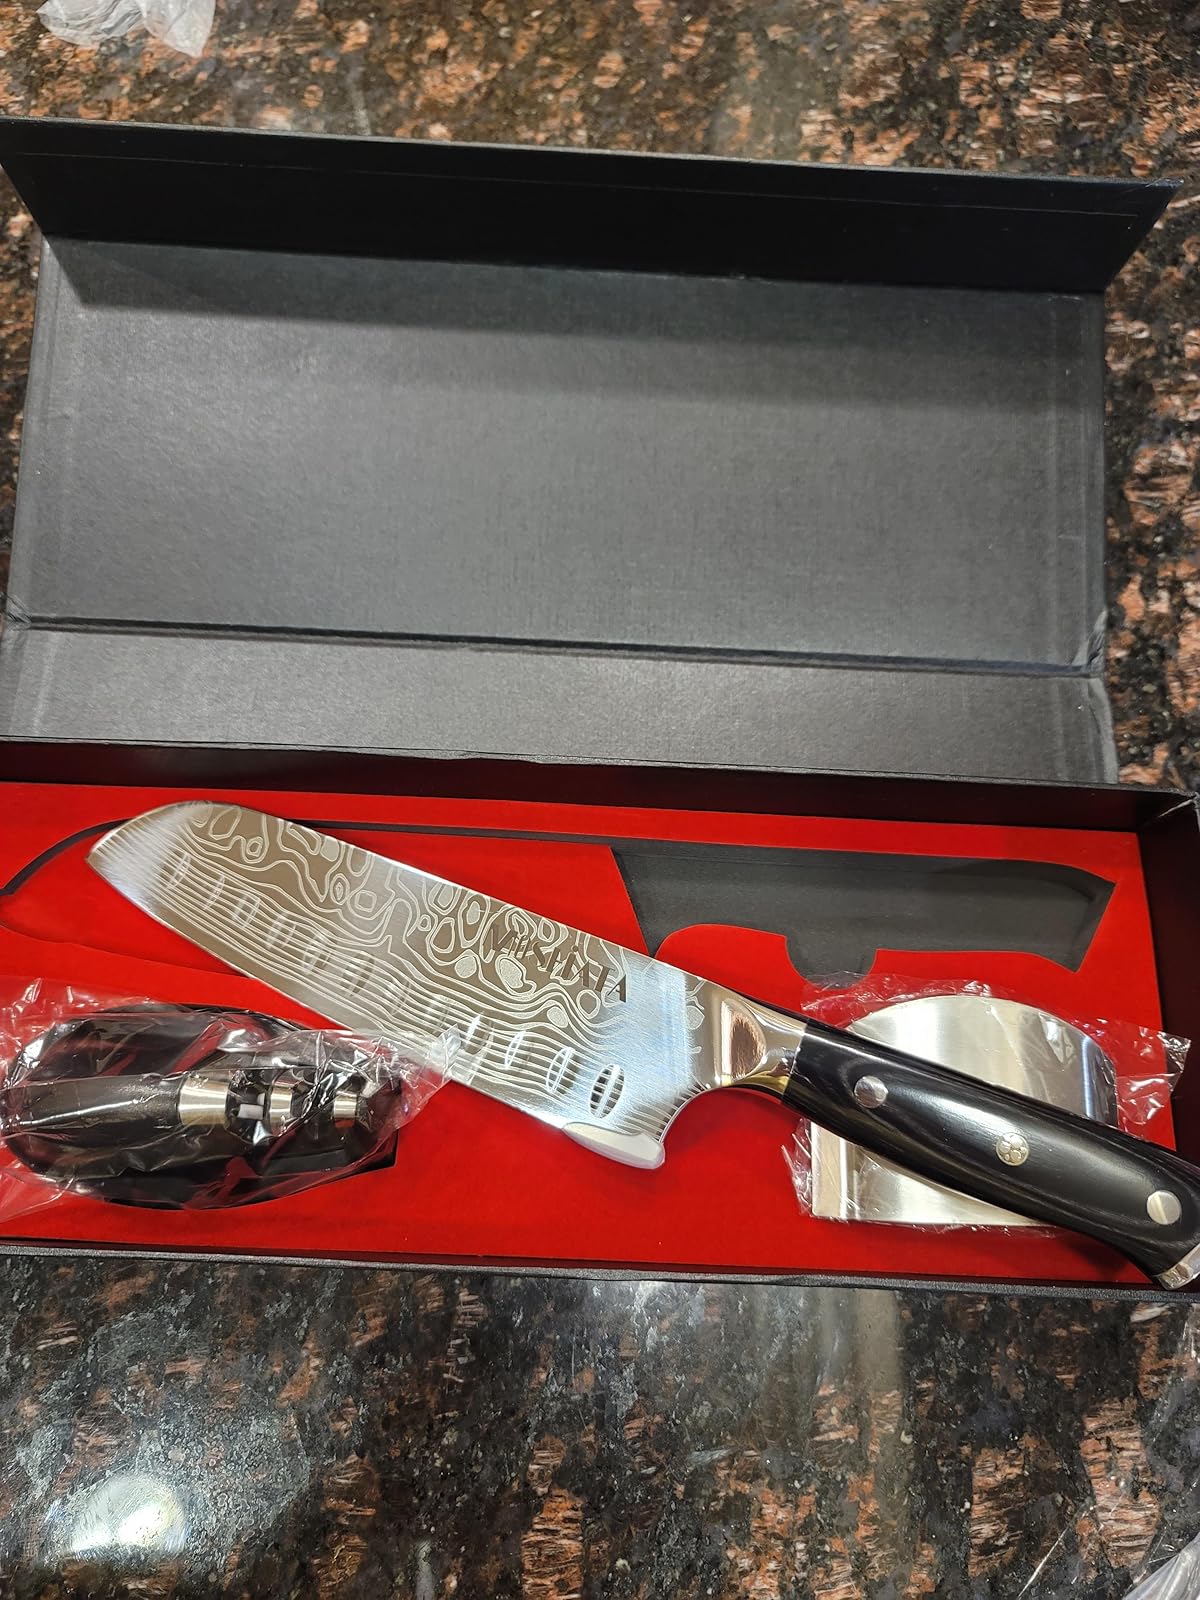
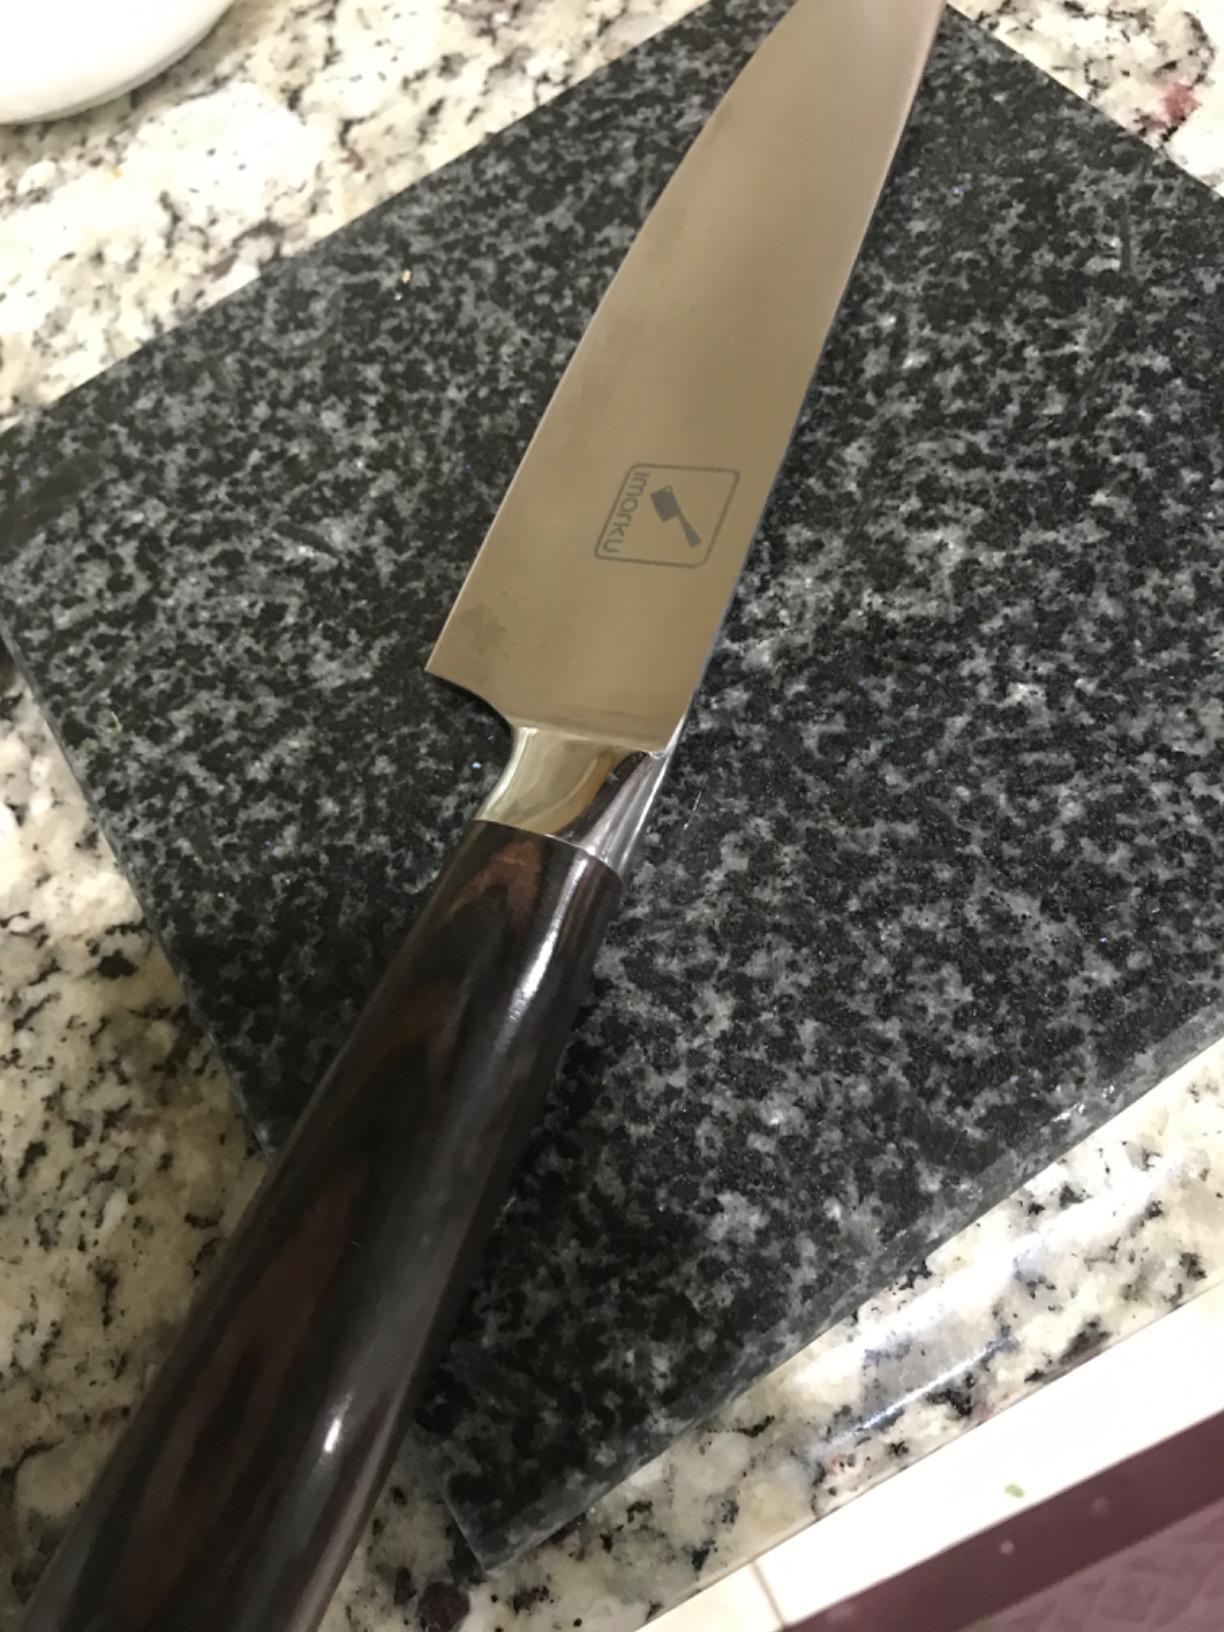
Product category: items_knife
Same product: no